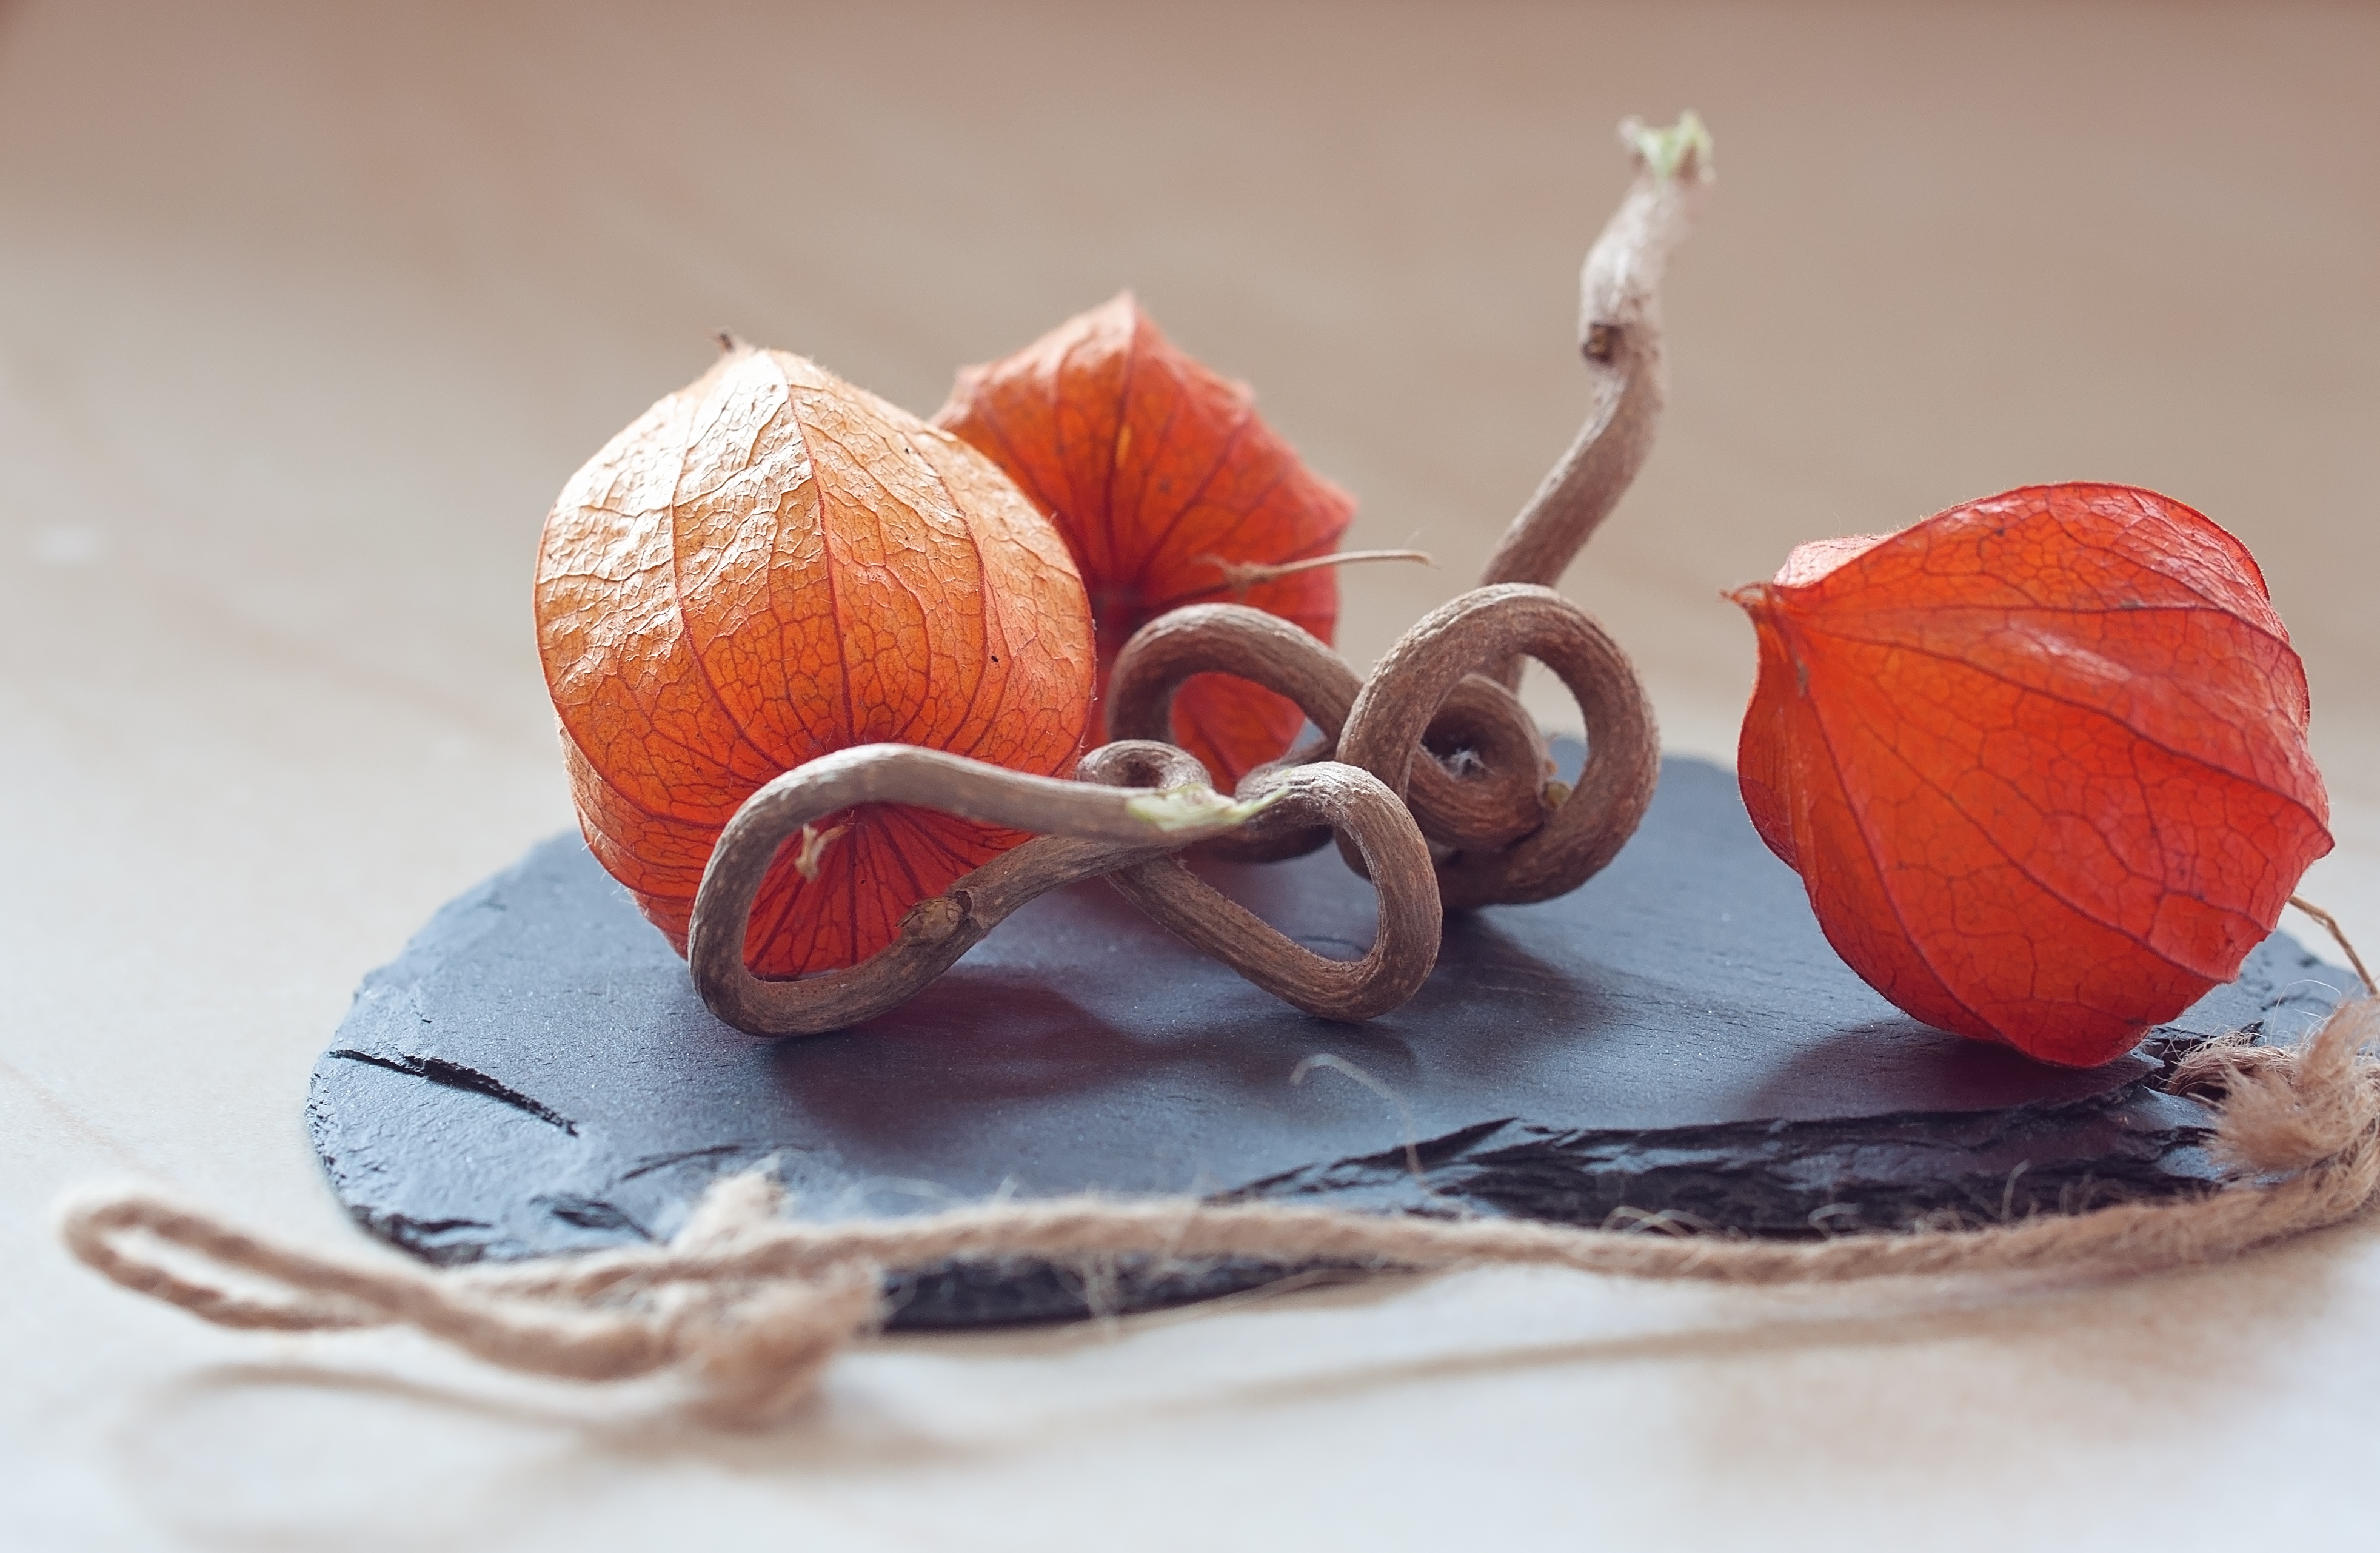
decoration, orange, red, color, close, material, seashell, deco, thread, art, organ, physalis, lampionblume, nachtschattengew chs, andes berry, intense color